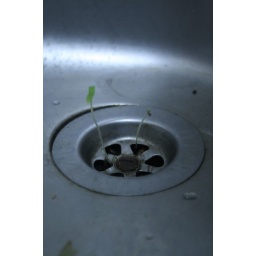
this suddenly grew out of the sink in the kitchen of my Cairo appartment..